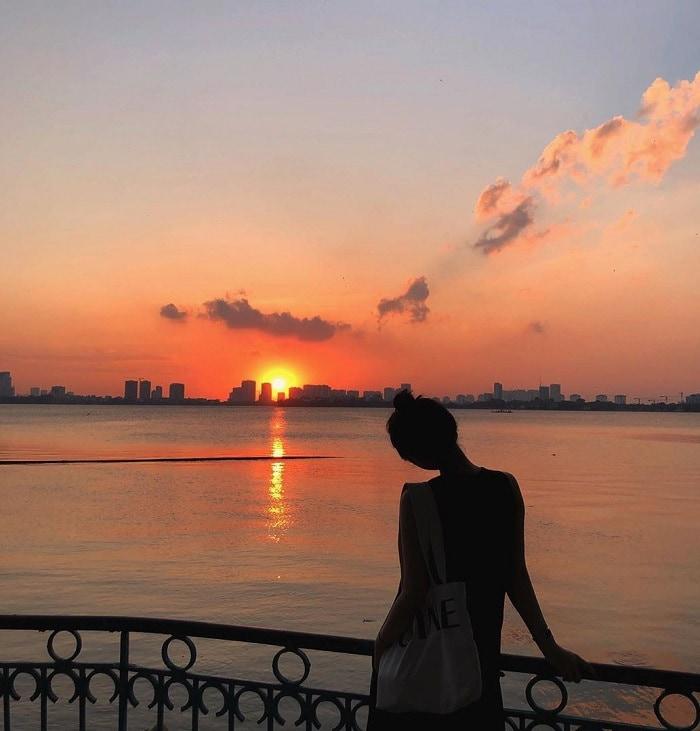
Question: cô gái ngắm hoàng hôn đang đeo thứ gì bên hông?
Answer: túi xách trắng